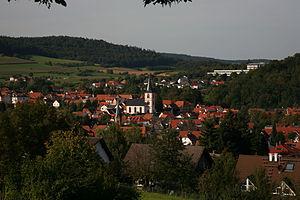
Reichelsheim (Odenwald) est une municipalité allemande située dans le land de la Hesse et l'arrondissement de l'Odenwald.